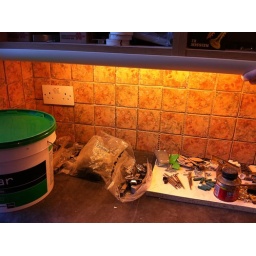
New under cabinet lighting in kitchen (and ungrouted tiles)